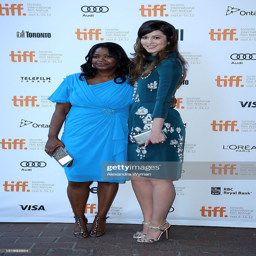
actors attend the premiere during festival .